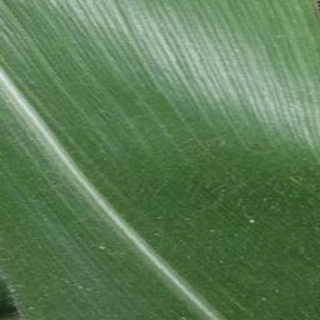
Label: healthy_corn